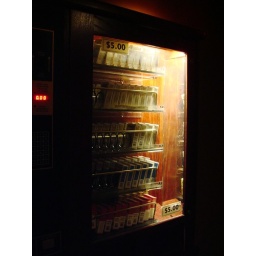
selling death in a nice wooden box